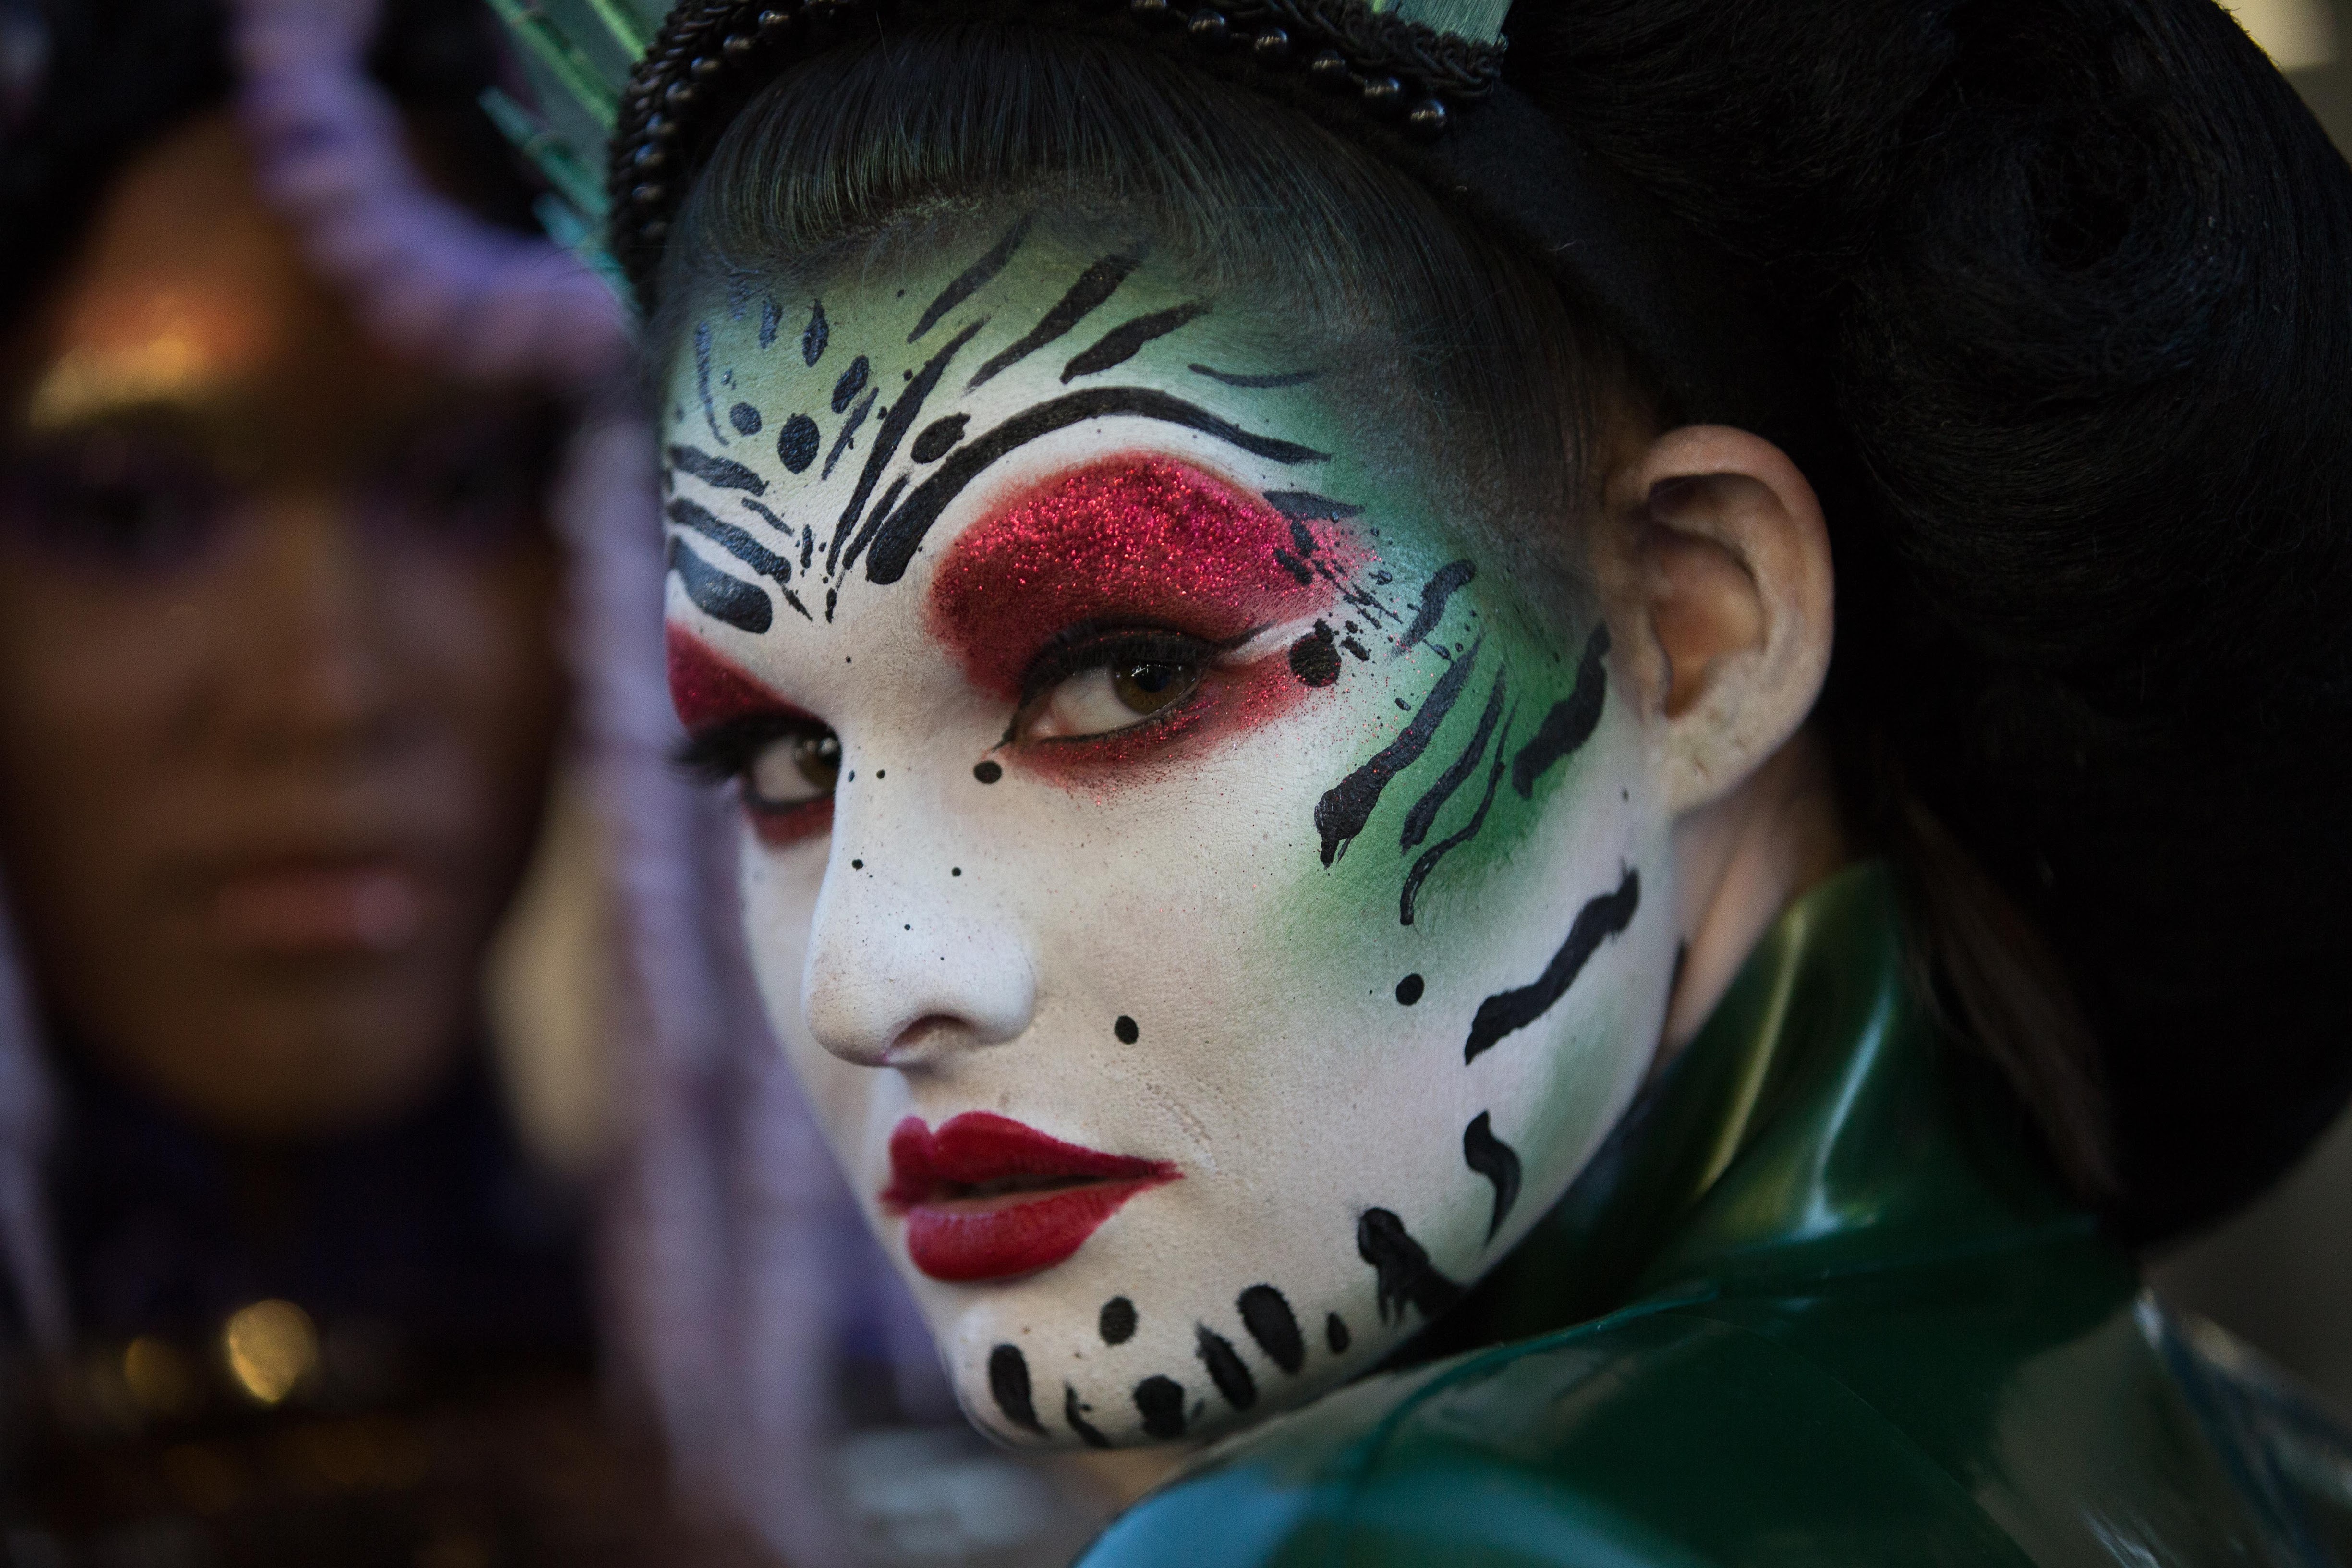
person, woman, carnival, color, clothing, face, head, masque, performing arts